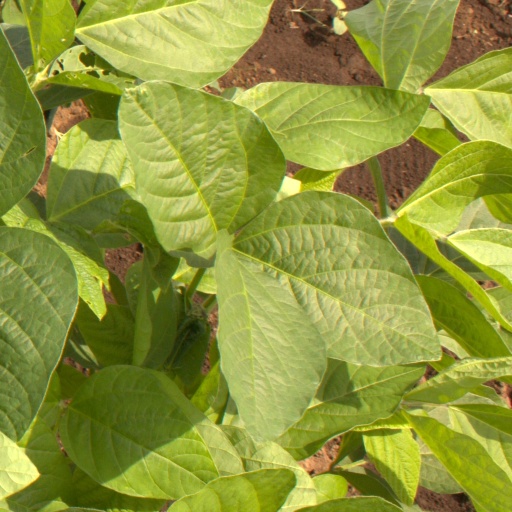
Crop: soybean